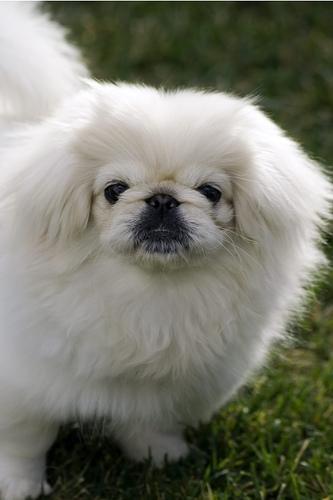
Pekinese